Malus sylvestris

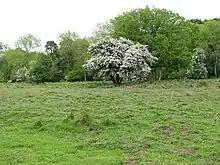
Wild apple tree in full bloom

The European wild apple is dispersed primarily by mammals, which eat the fruits. In a study from Mols, Denmark, it was determined that cattle accounted for the bulk of dispersal, followed by horses, despite the presence of wild animals. In Britain, the crab apple is associated with 93 species of insect. Its leaves are food of the hawthorn moth ("Scythropia crataegella").